Singapore River

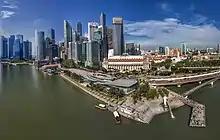
Aerial Panorama of Merlion Park. The Singapore River ends its journey here

The first bridge in Singapore was built over the Singapore river in 1819 where the Elgin Bridge now stands. There have been two Elgin bridges at some point. The first iron-made Elgin Bridge was built in 1862 and named after Lord Elgin. It was later demolished and replaced with the current Elgin bridge in 1926. Other bridges along the river include the Coleman Bridge (1840), Kim Seng Bridge (1862), Cavenagh Bridge (1869), and Read Bridge (1889). The most recent bridges are the Helix Bridge (2010), Bayfront Bridge (2010), and the Jubilee Bridge (2015).